The Discovery of America

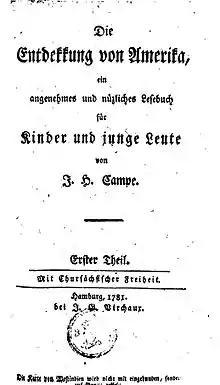
Title page of 1781 German edition of "The Discovery of America", Volume I

The Discovery of America is a trilogy written by the German author and educator Joachim Heinrich Campe (1746–1818). It was originally published in 1781/82 as "Die Entdekkung von Amerika – ein angenehmes und nützliches Lesebuch für Kinder und junge Leute" and deals with the discovery, early exploration and conquest of America by focusing on one explorer in each volume: Christopher Columbus is treated first, followed by Hernán Cortés and finally Francisco Pizarro. The work is counted among the first books of specific children's literature, directly targeting children and adolescents as its main audience, and Campe is said to have "set the standard for German children's literature." The trilogy is defined by its author's involvement in the German educational movement of philanthropinism and has been a great success, also being translated into several languages.